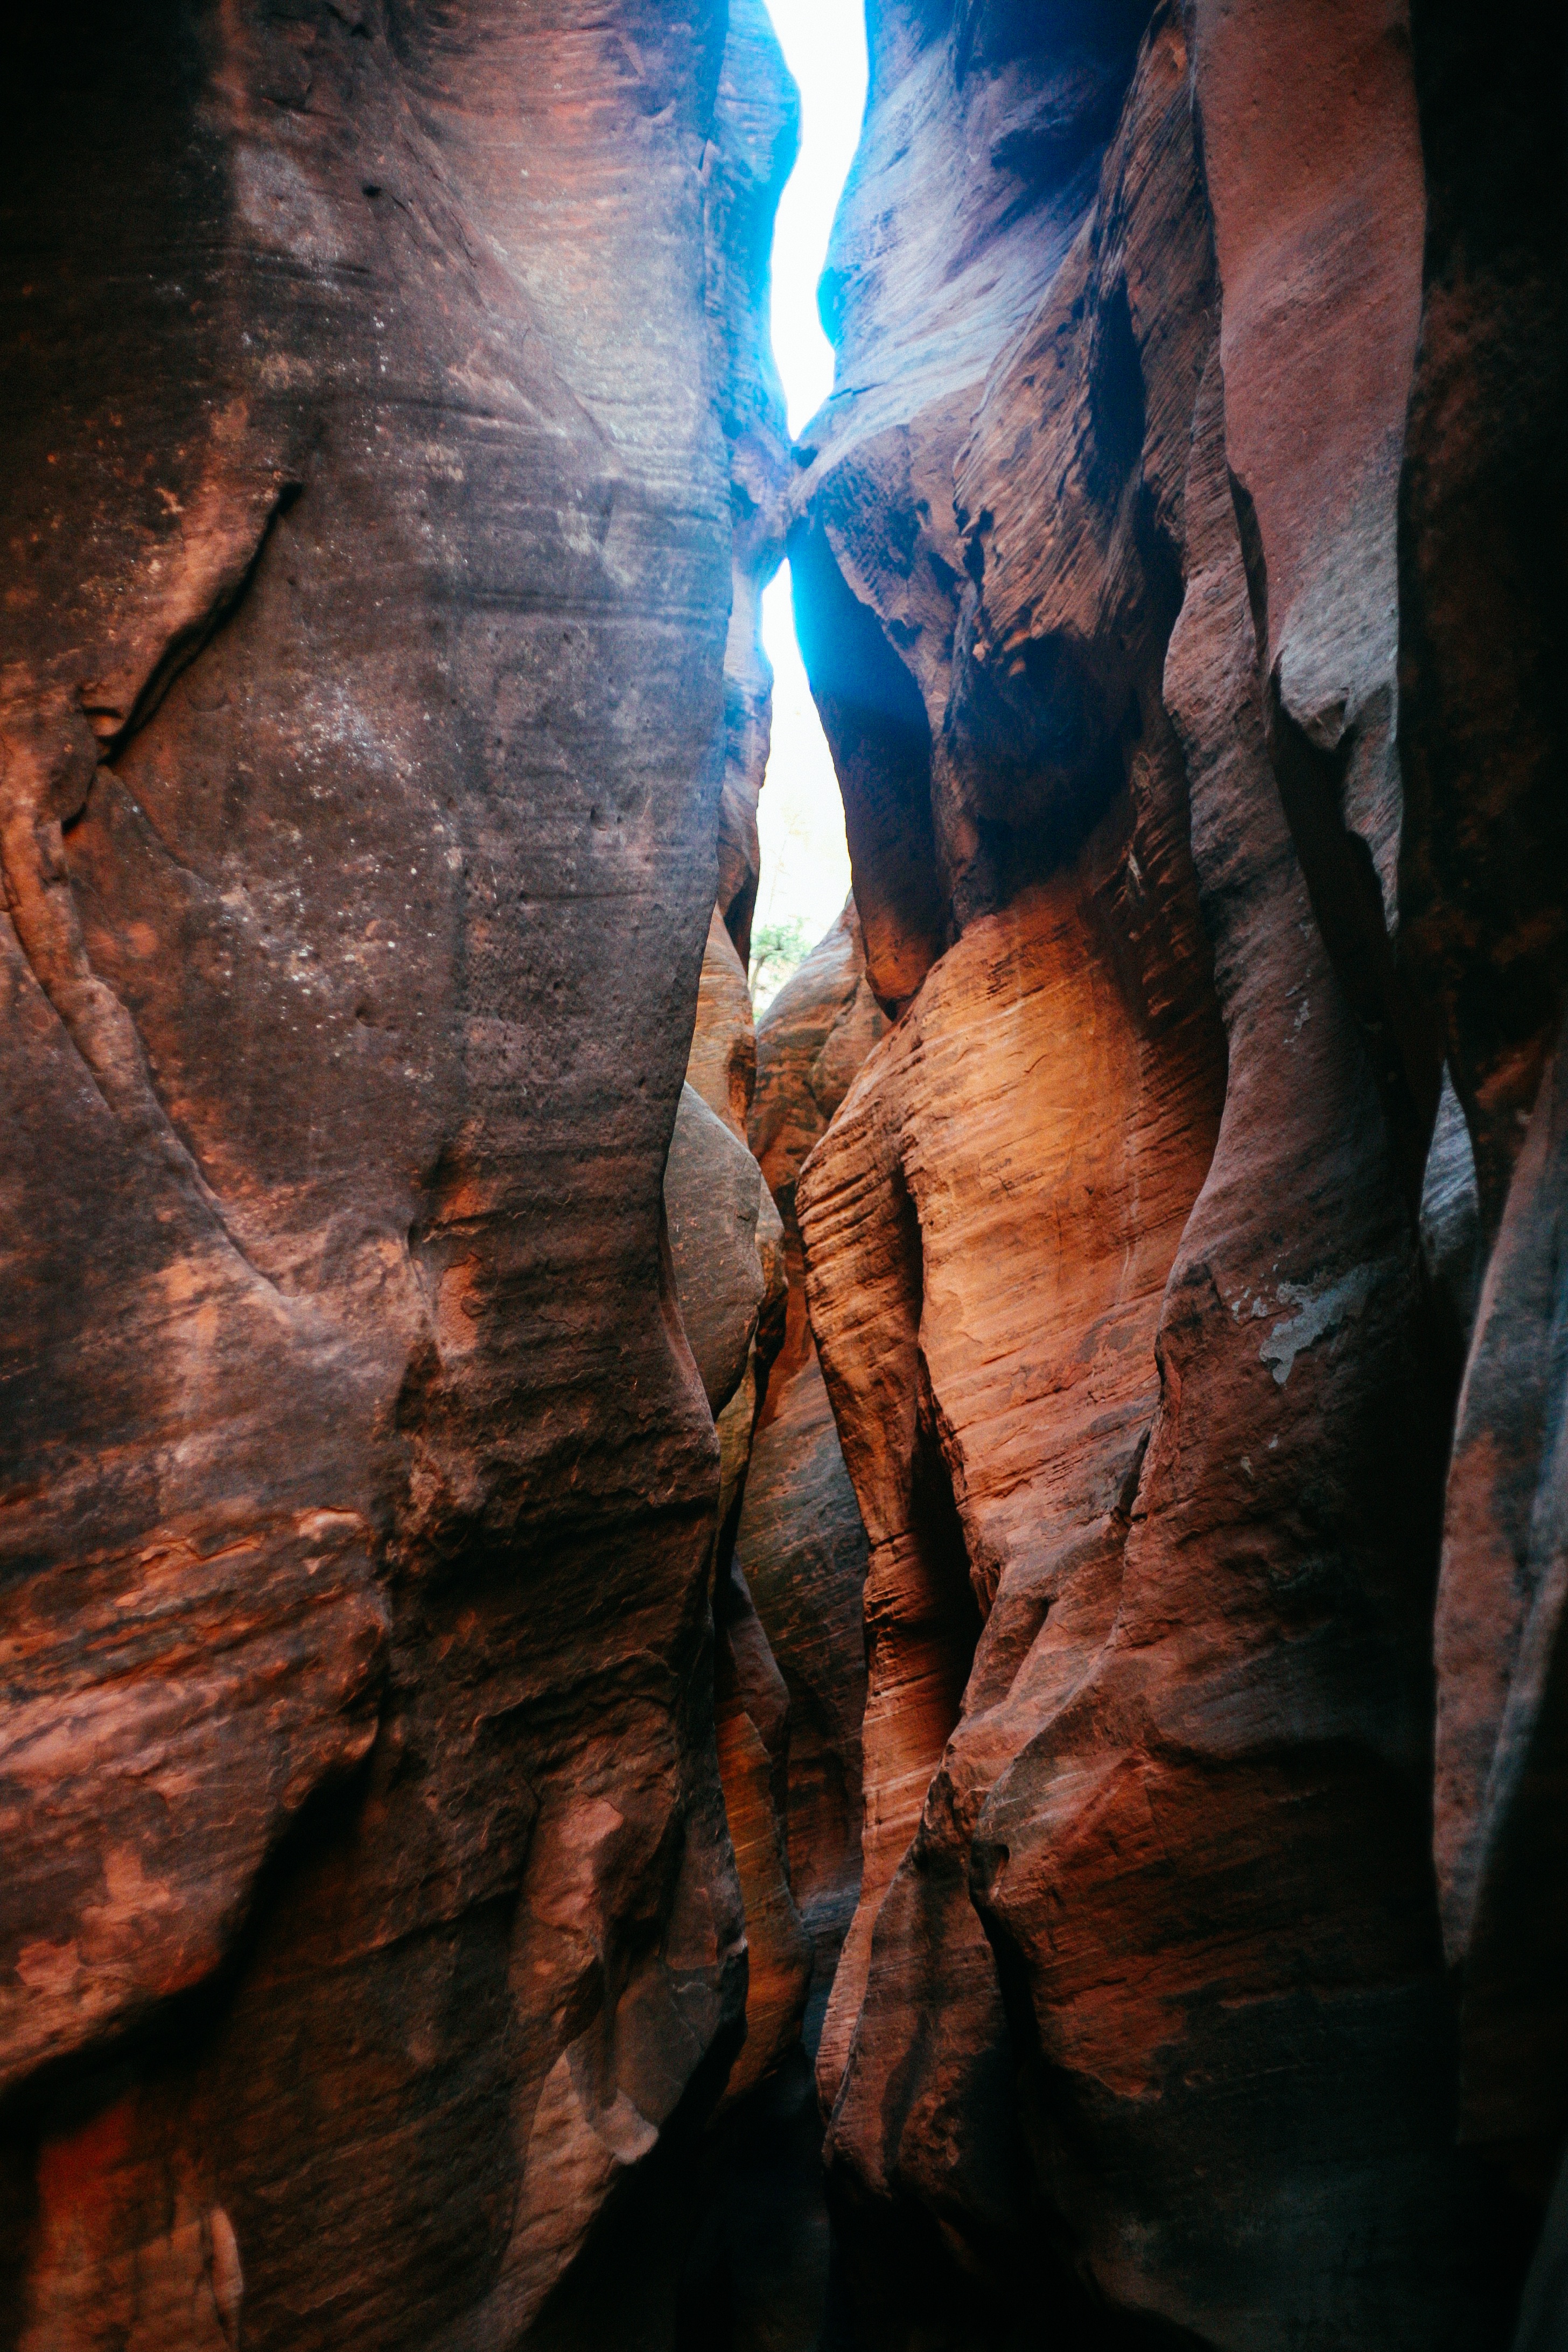
formation, cave, caving, landform, geographical feature, pit cave